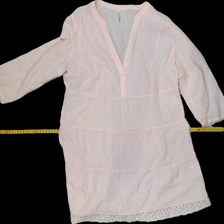
View: front
Type: Blouse
Category: Ladies
Brand: Soya/SoyaConcept
Colors: Pink
Material: 100% cotton
Pattern: Plain
Cut: V-collar
Size: M
Trend: No trend
Stains: Yes
Damage: 0
Price range: <50
Recommended usage: Export